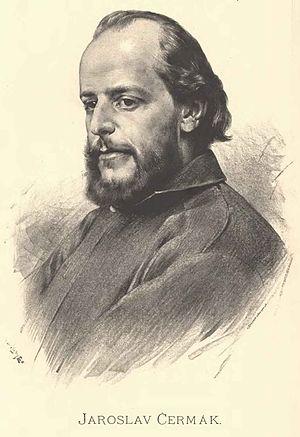
Jaroslav Čermák était un peintre tchèque, connu surtout pour ses toiles à sujet historique. Les collections de la Galerie nationale à Prague comportent nombreuses de ses œuvres.